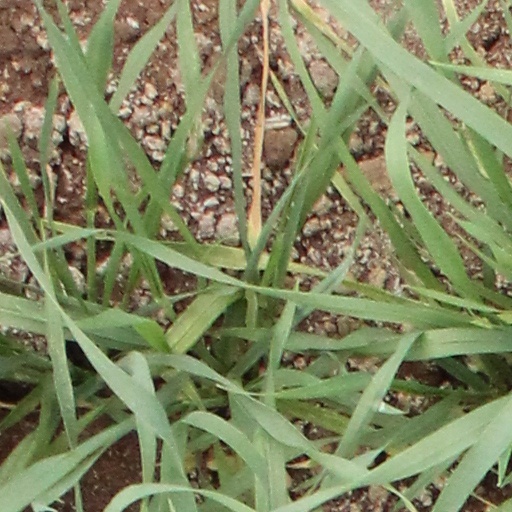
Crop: wheat